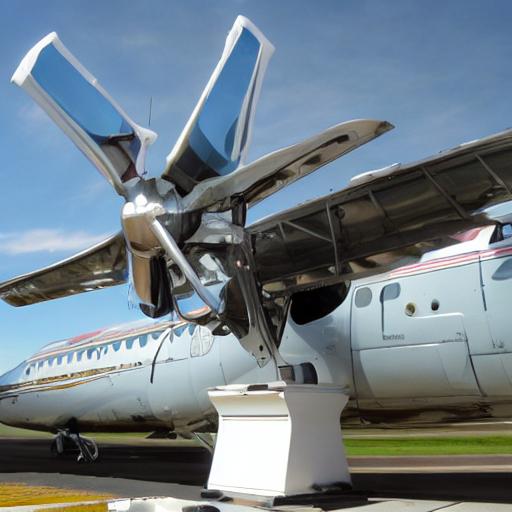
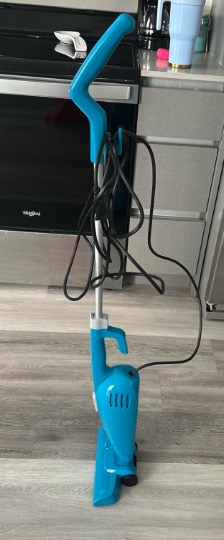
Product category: items_vacuum
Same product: no